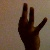
The image shows a hand gesture representing the number 9 in Indian Sign Language.